Romania in the Early Middle Ages

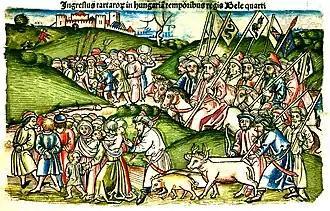
The Mongol invasion of the Kingdom of Hungary depicted in "Chronica Hungarorum" by Johannes de Thurocz

A great number of Flemish, German, and Walloon "guest settlers" arrived in Transylvania around 1150. Wheel-made fine vessels with analogies in Thuringia found at Şelimbăr demonstrate the advanced technology they introduced to their new home. An account of royal revenues from the 1190s shows that almost one-tenth of all royal income derived from taxes they paid. In 1224, King Andrew II granted collective privileges to those inhabiting the region between Orăștie and Baraolt. The "Diploma Andreanum" confirmed the custom of freely electing their priests and local leaders; only the right to appoint the head of their community, the "Count of Sibiu", was preserved for the monarchs. The Transylvanian Saxonsas they were collectively mentioned from the early 13th century—also received the right to "use the forests of the Romanians and the Pechenegs" along with these peoples.